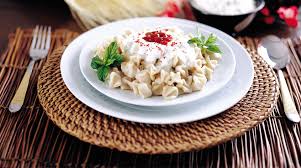
Yemek: manti